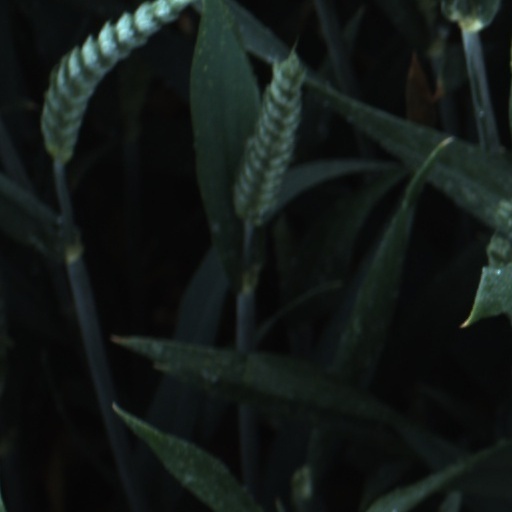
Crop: wheat